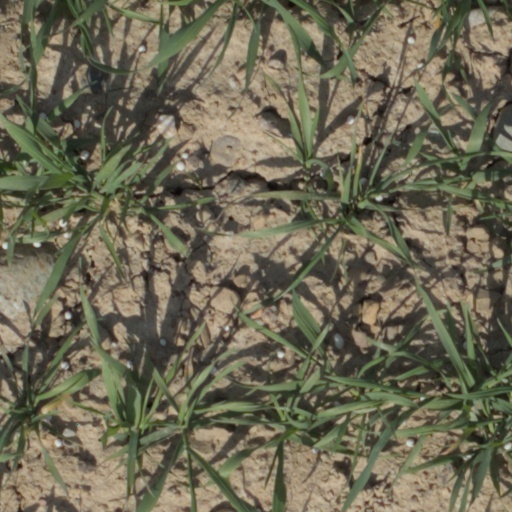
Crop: wheat